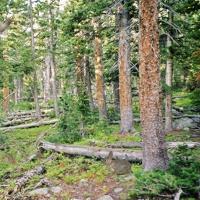
Weather: cloudy or overcast